Magnificat (Vivaldi)

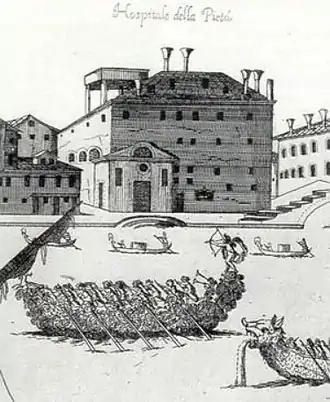
Ospedale della Pietà

He composed settings of the canticle, a regular part of vesper services. Musicologists differ in dating the works, for example before 1717 or in 1719. According to the musicologist Michael Talbot, Vivaldi wrote the earliest version in G minor for the orphanage c. 1715, and copied it for a Cistercian monastery of Osek soon afterwards. He revised it in the 1720s, making the tenor and bass parts more suitable to male voices, and adding two oboes, which he used prominently as obbligato instruments in an expanded version of "Sicut locutus est". This version became known as RV 610. While Vivaldi assigned two choirs, with instructions in the choral movements to use one or the other or both, it remains monochoral music. Vivaldi wrote a later setting, RV 611, which retained the choral sections but replaced the three sections for solo voices by five more elaborate arias, in which individual girls from the orphanage could show off their skills. Their names were noted in the score.